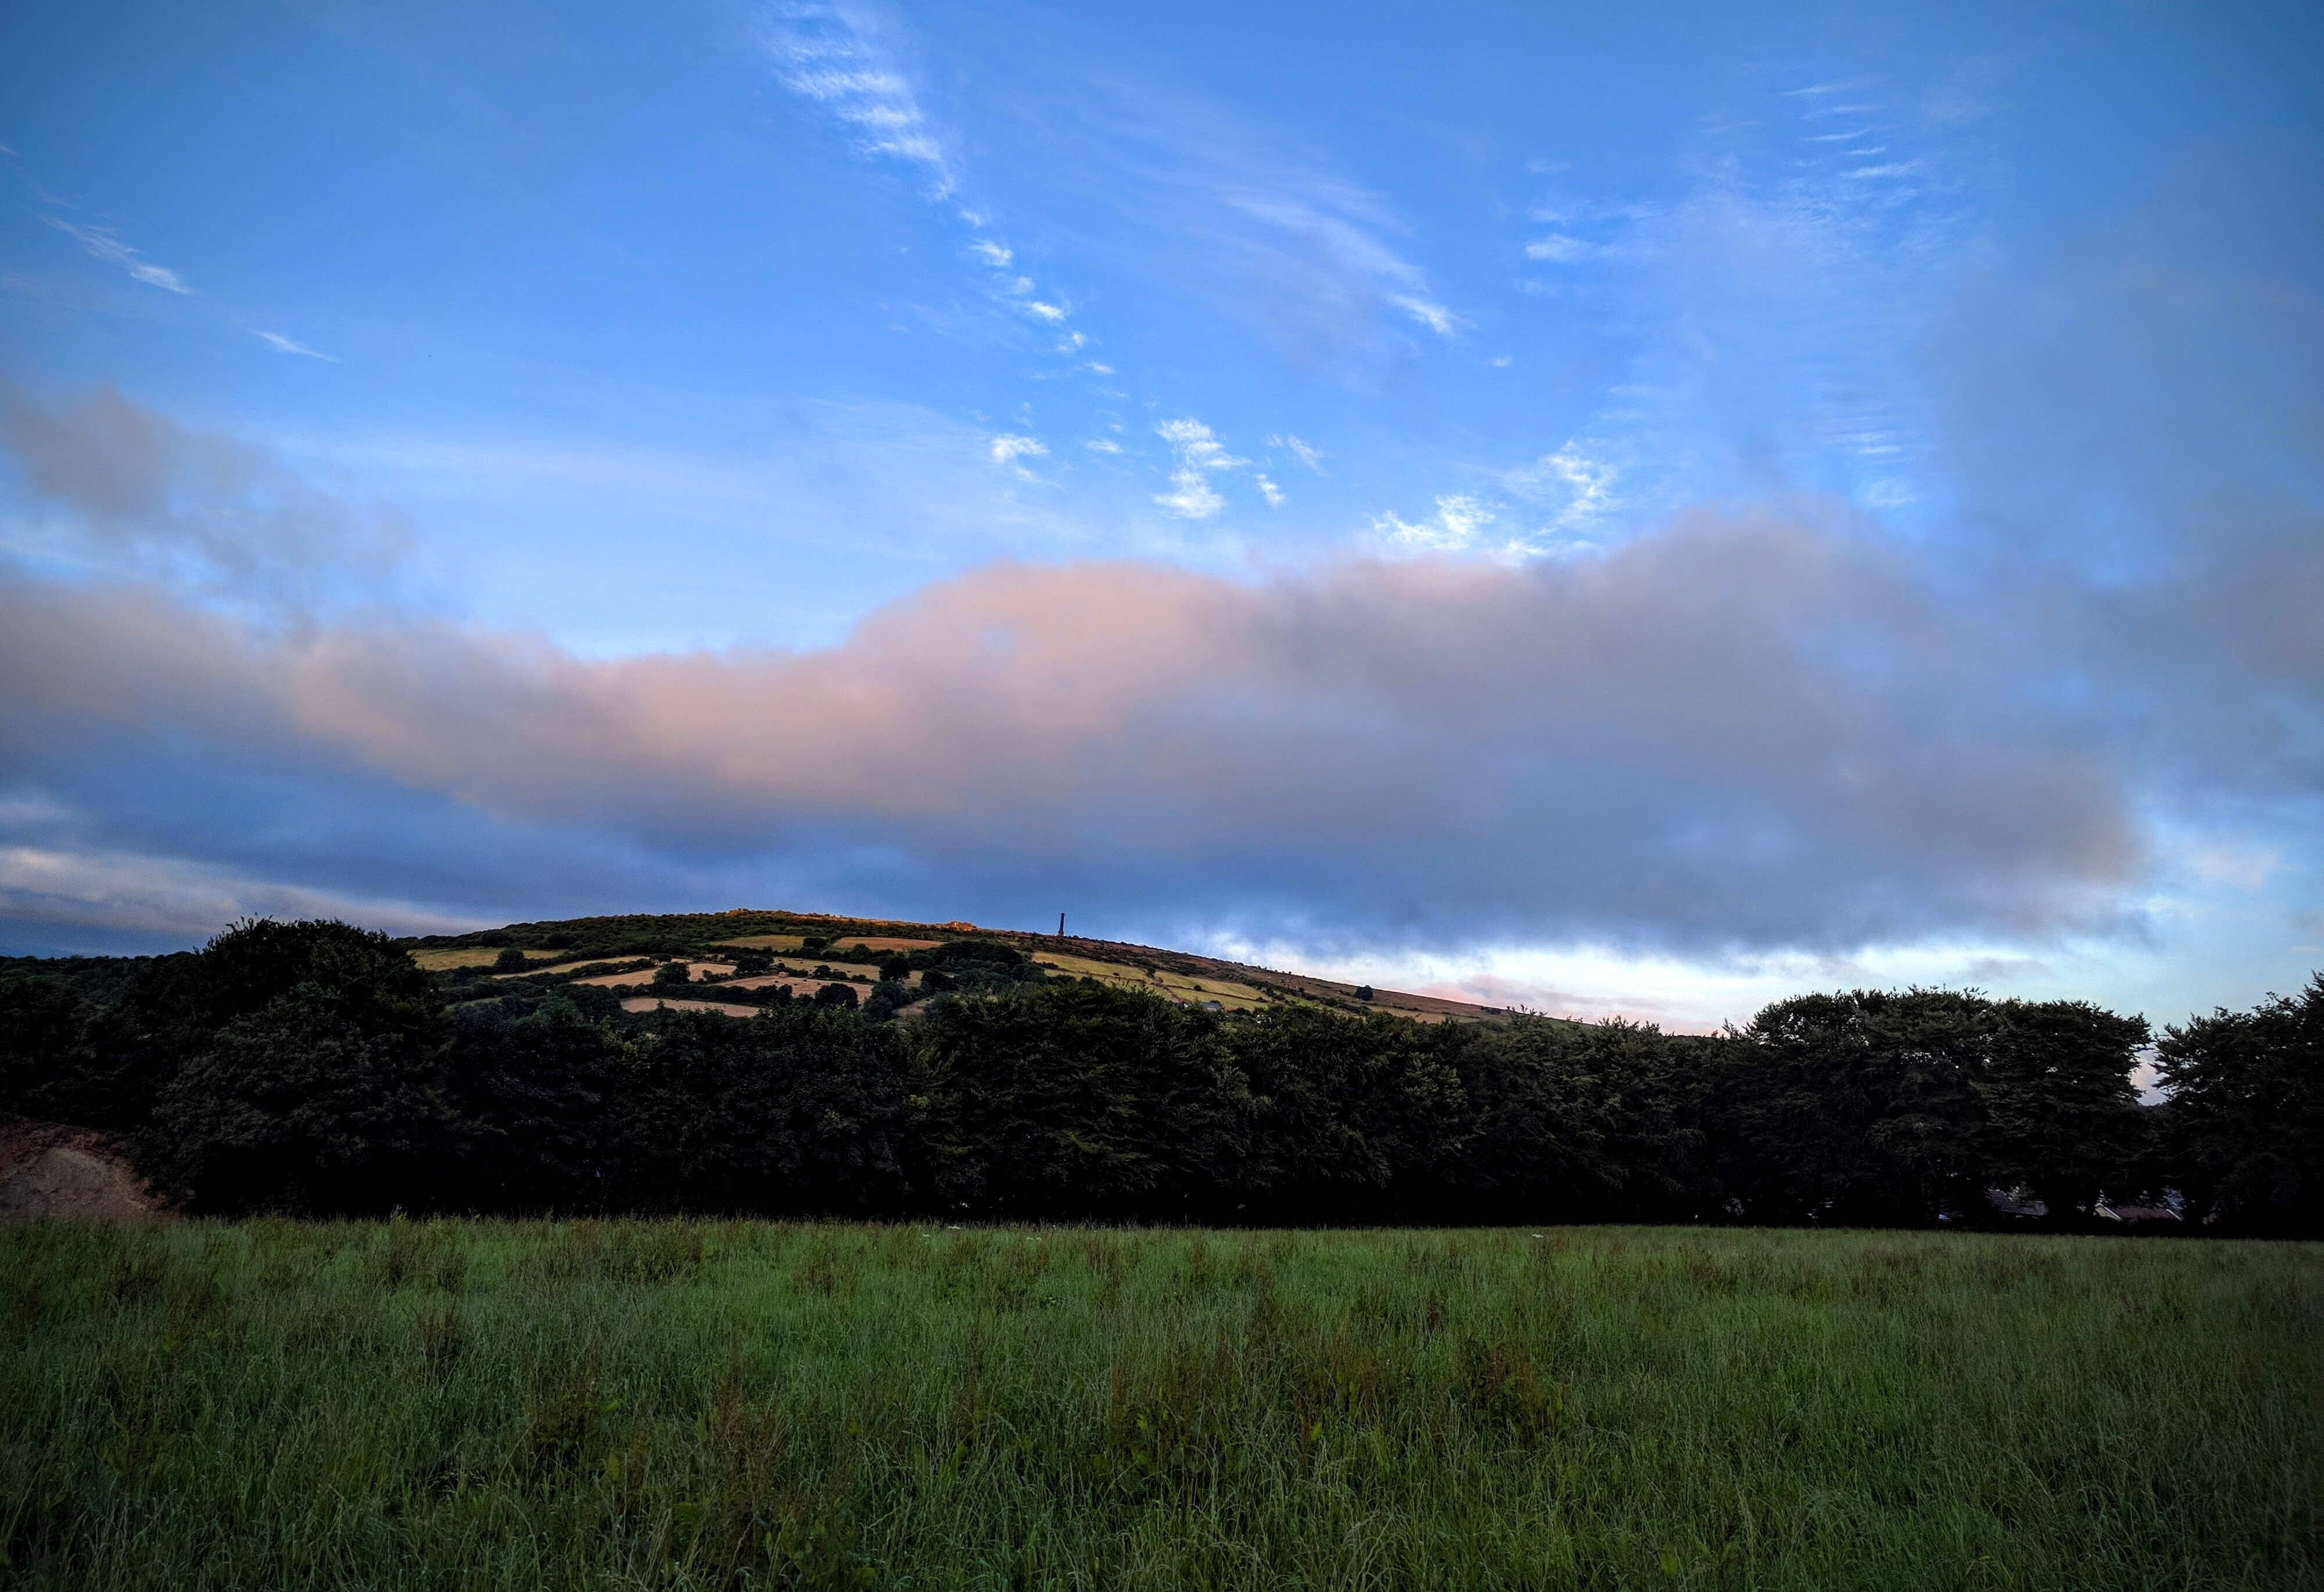
landscape, tree, nature, grass, horizon, mountain, cloud, sky, sunrise, sunset, field, meadow, prairie, sunlight, morning, hill, dawn, atmosphere, valley, dusk, evening, hillside, plain, hills, clouds, fields, grassland, cornwall, rural area, cornish, kit hill, meteorological phenomenon, atmosphere of earth